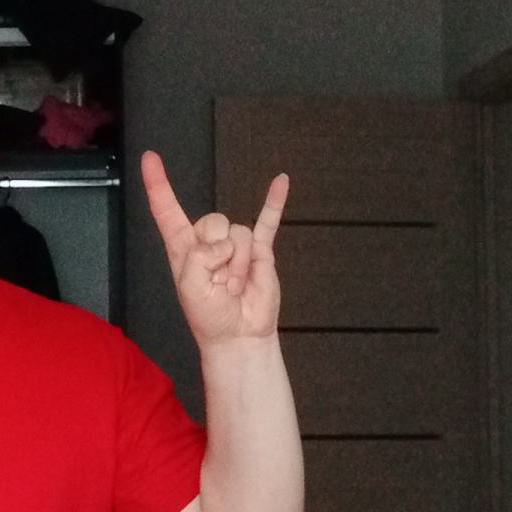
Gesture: rock